Chaffee County, Colorado

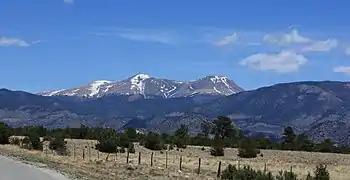
Buffalo Peaks near Buena Vista

At the 2000 census there were 16,242 people, 6,584 households, and 4,365 families living in the county. The population density was . There were 8,392 housing units at an average density of . The racial makeup of the county was 90.94% White, 1.58% Black or African American, 1.09% Native American, 0.44% Asian, 0.05% Pacific Islander, 4.21% from other races, and 1.69% from two or more races. 8.58% of the population were Hispanic or Latino of any race.